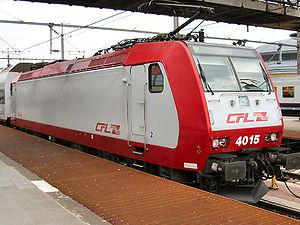
La gare de Luxembourg est la principale gare ferroviaire de la ville de Luxembourg et est le cœur du réseau ferré luxembourgeois. Elle est localisée à deux kilomètres au sud du centre-ville, au sud de la rivière Pétrusse ; elle donne son nom à l'un des quartiers de la ville. Elle est exploitée par la Société nationale des chemins de fer luxembourgeois.